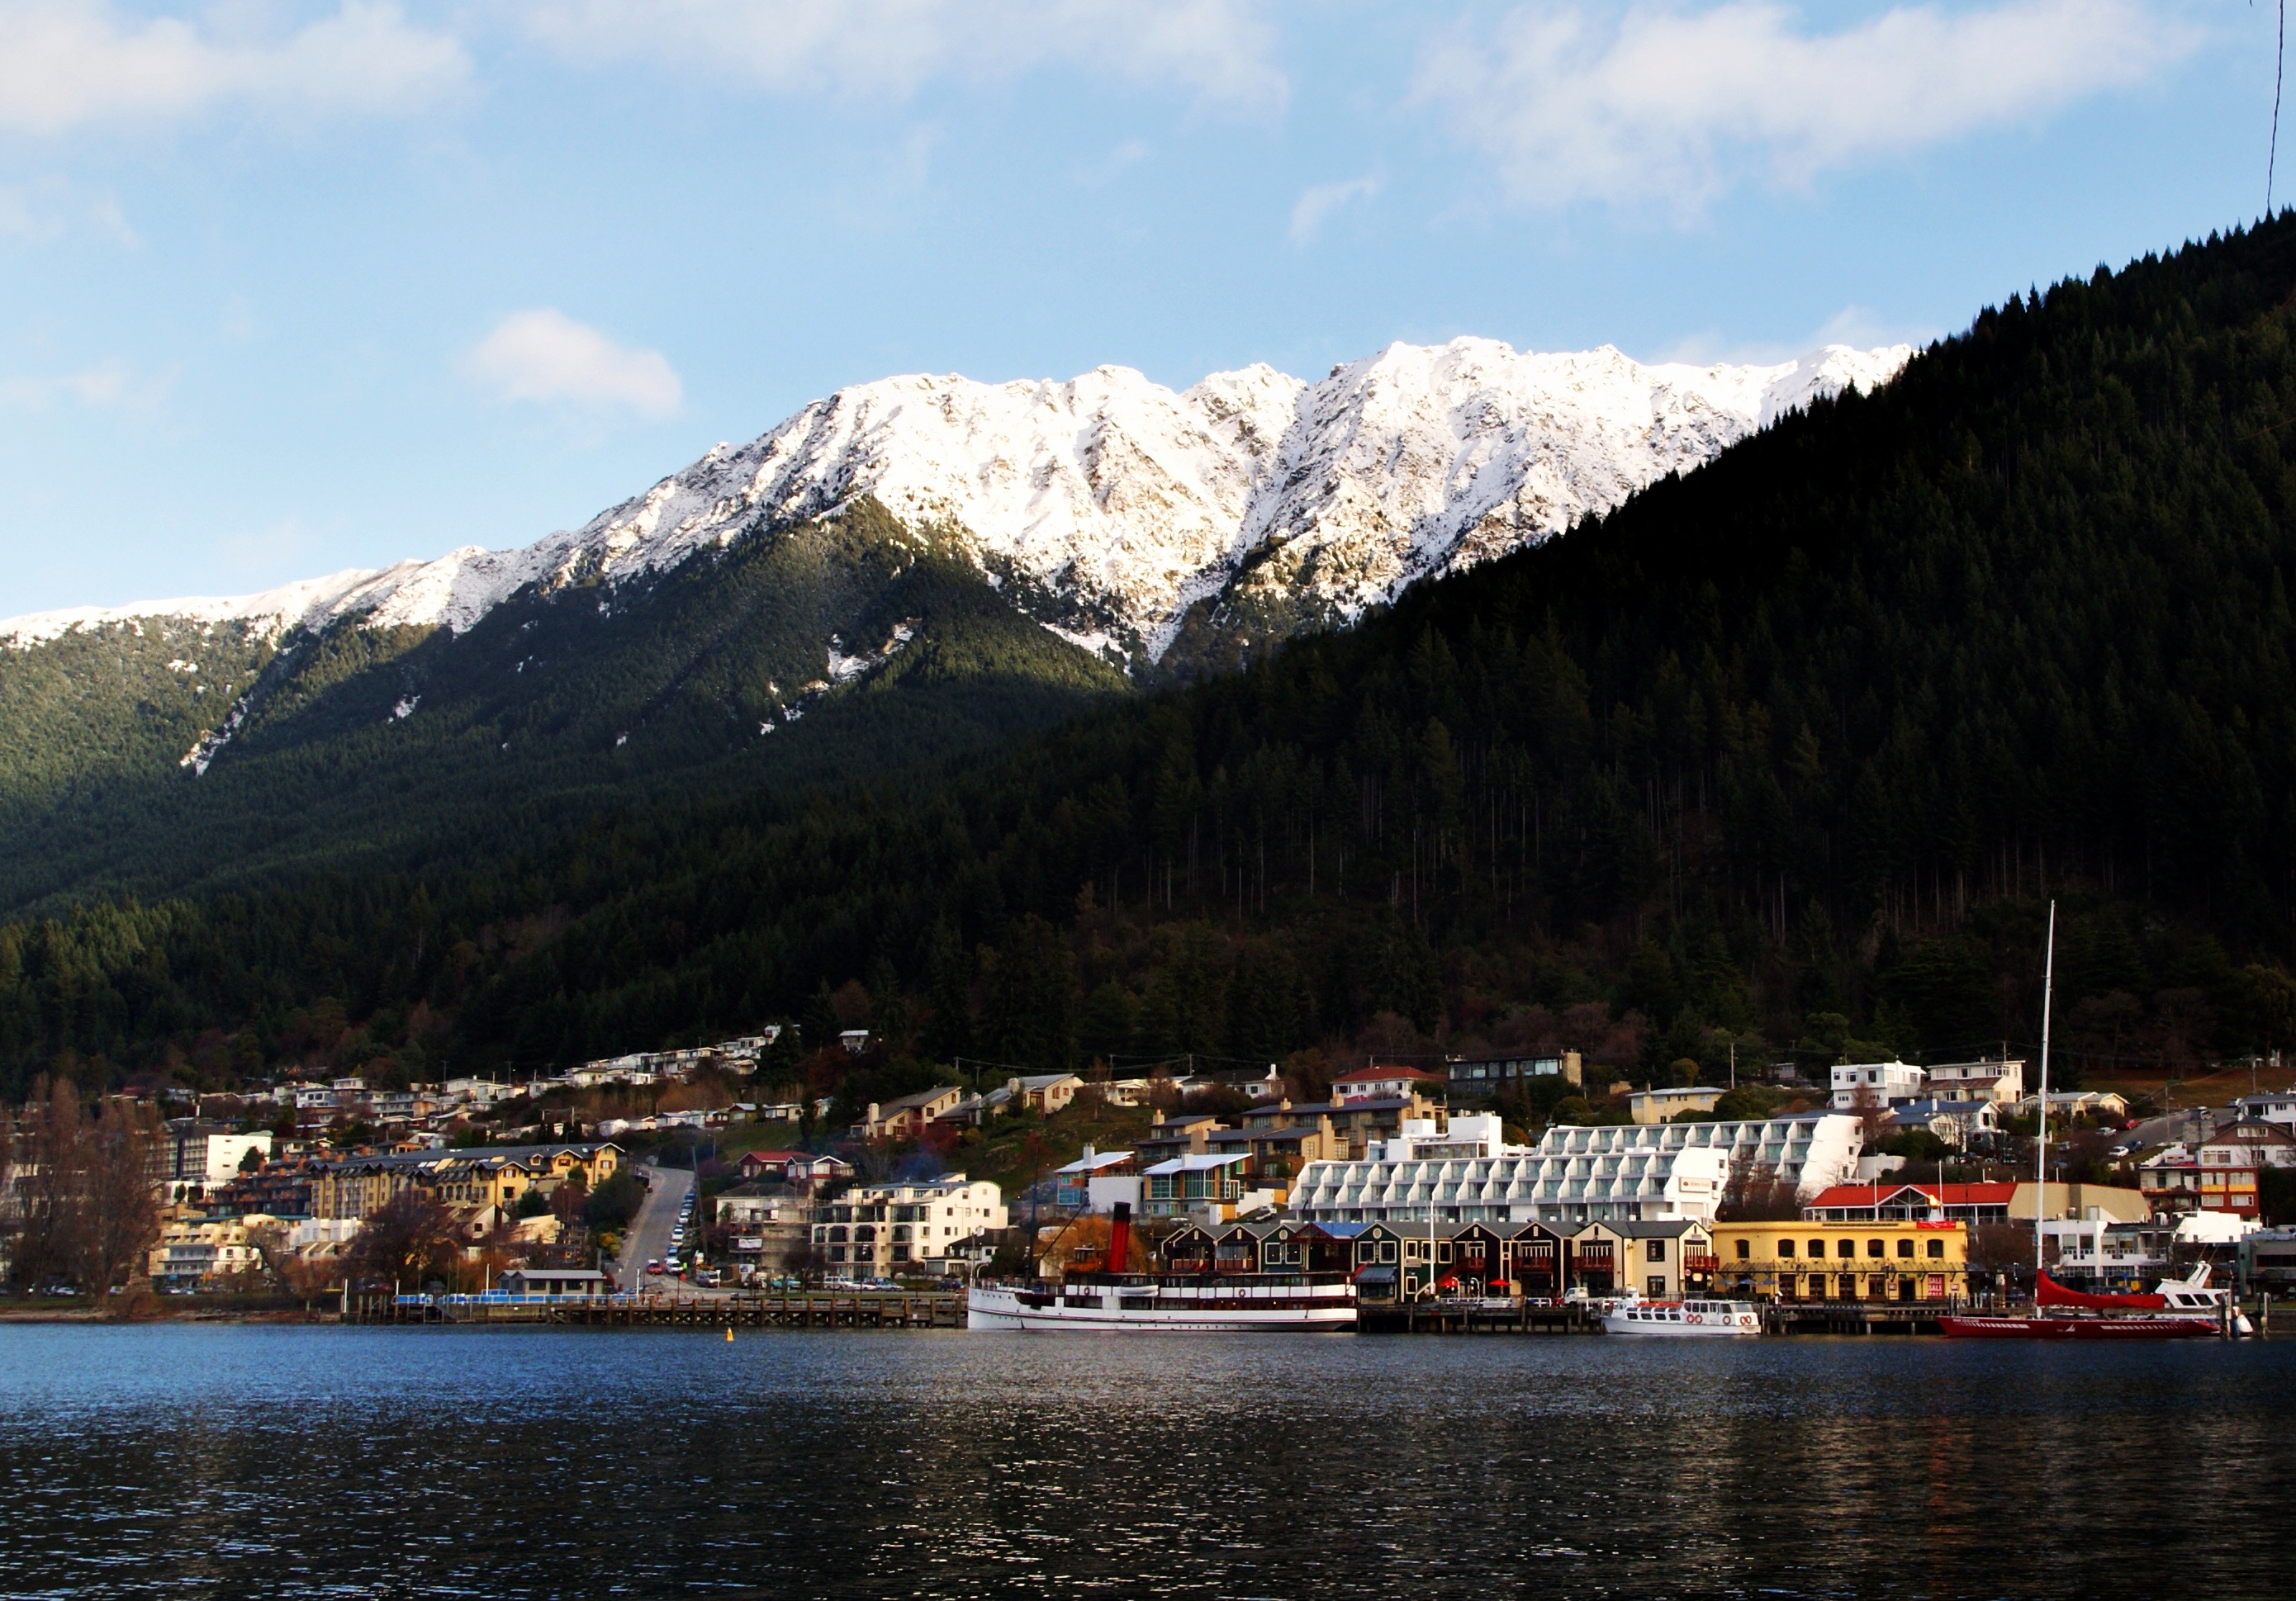
sea, mountain, boat, lake, mountain range, vehicle, bay, fjord, publicdomain, tssearnslaw, realjourneys, queenstownnewzealand, queenstownsightseeing, steamerwharfqueenstown, skinewzealand, winterresortskiresort, landform, glacial landform